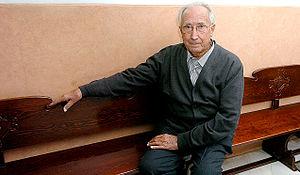
Jordi Mas Castells fut un prêtre catalan qui vécut et travailla au Cameroun de 1961 jusqu'à son décès, en particulier dans l'Extrême-Nord, près du lac Tchad. Il y construisit des centaines de puits, des hôpitaux, fonda des écoles et organisa des ateliers pour mettre en rapport les femmes des différentes communautés. En 2008, la mairie de La Garriga lui décerna le prix du Garriguenc Il·lustre.